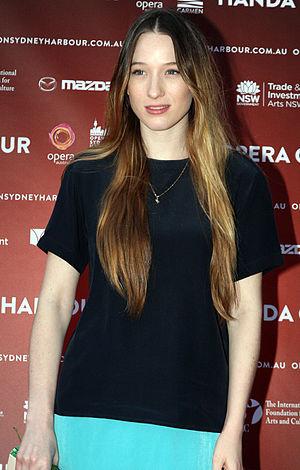
Sophie Lowe, née le 5 juin 1990 à Sheffield au Royaume-Uni, est une actrice et auteur-compositrice-interprète australienne.